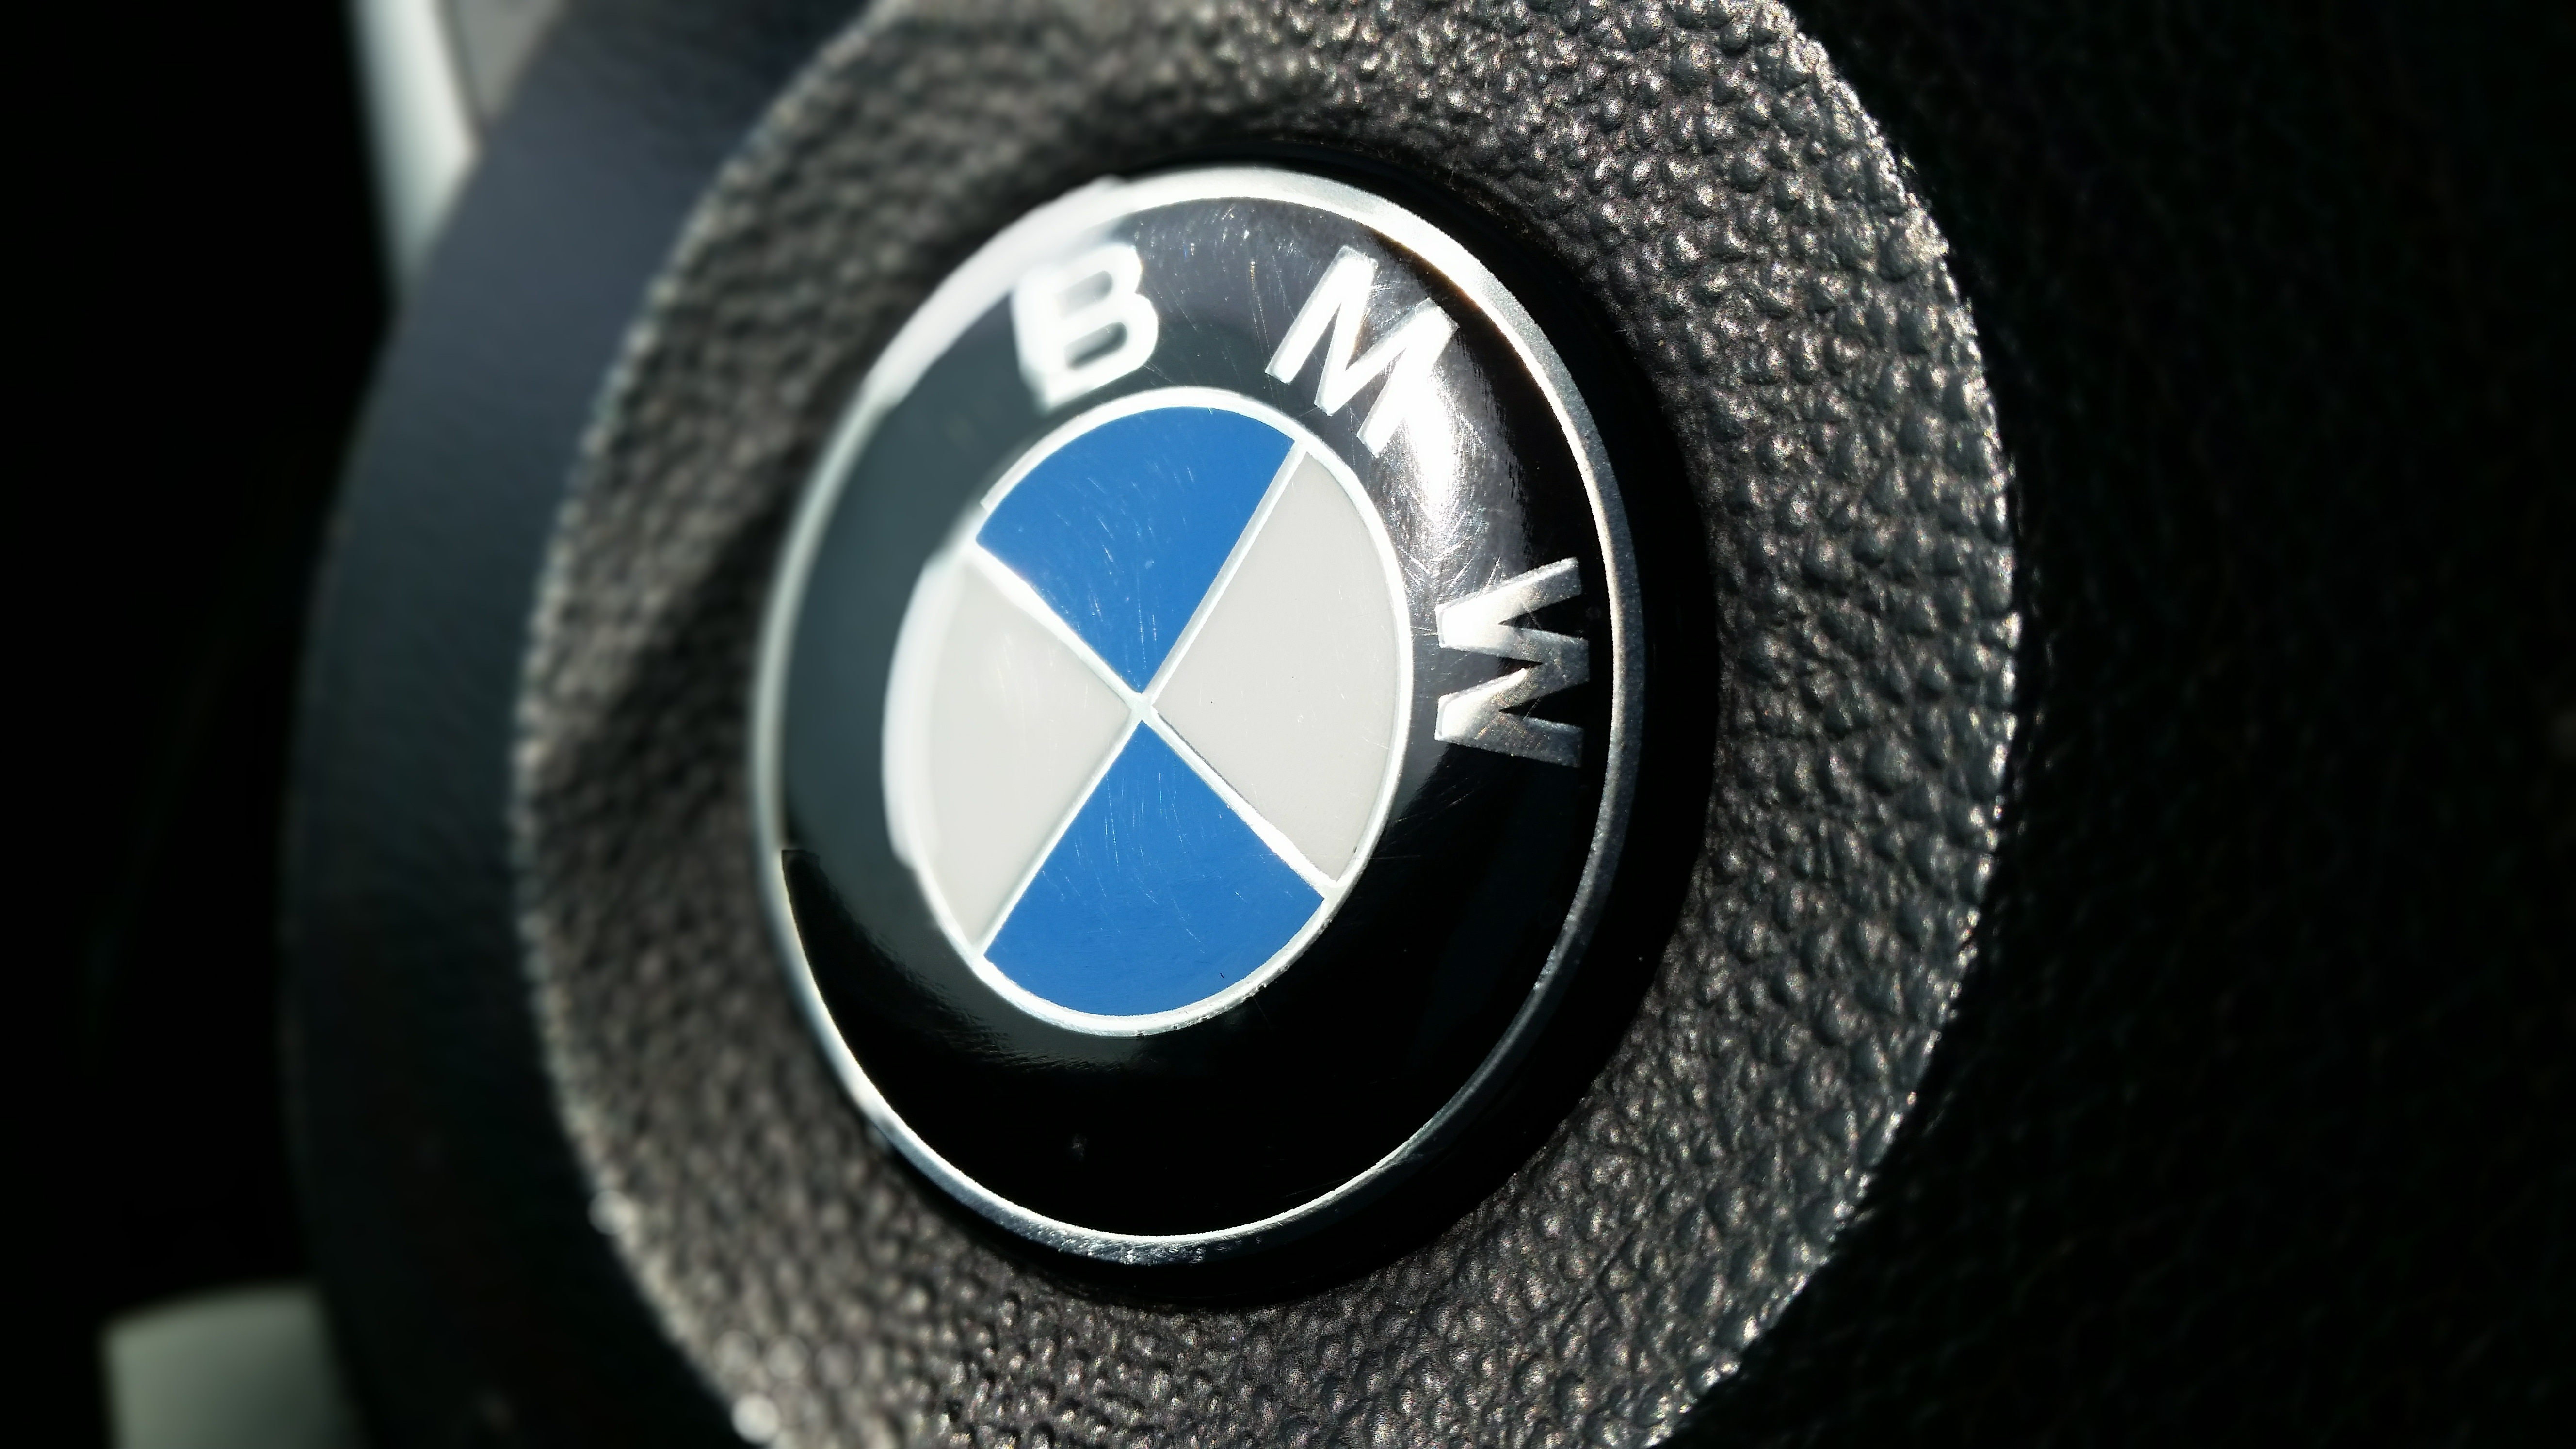
car, wheel, automobile, vehicle, symbol, auto, steering wheel, tire, automotive, brand, font, logo, cars, germany, bmw, german, manufacturer, automobile make, automotive exterior, automotive tire, steering part